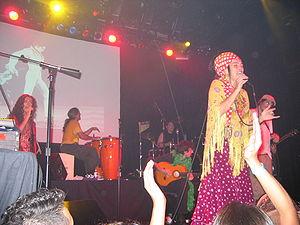
Le flamenco nuevo constitue une évolution de la musique flamenca, mené par une génération héritière de la révolution initiée par Paco de Lucía et Camarón de la Isla. Mélangeant le flamenco traditionnel à des courants musicaux des XXᵉ siècle et XXIᵉ siècle tels que la rumba, la pop, le rock, le jazz ou encore les musiques électroniques, il est une nouvelle étape dans le processus d'universalisation que vit le flamenco depuis le début des années 1970.